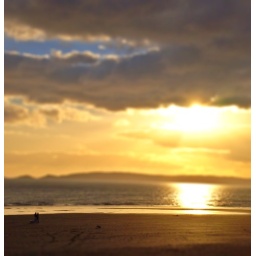
dog walking by the sea